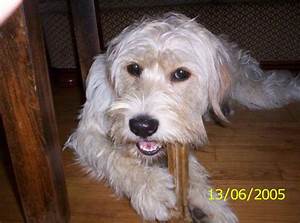
Label: cane